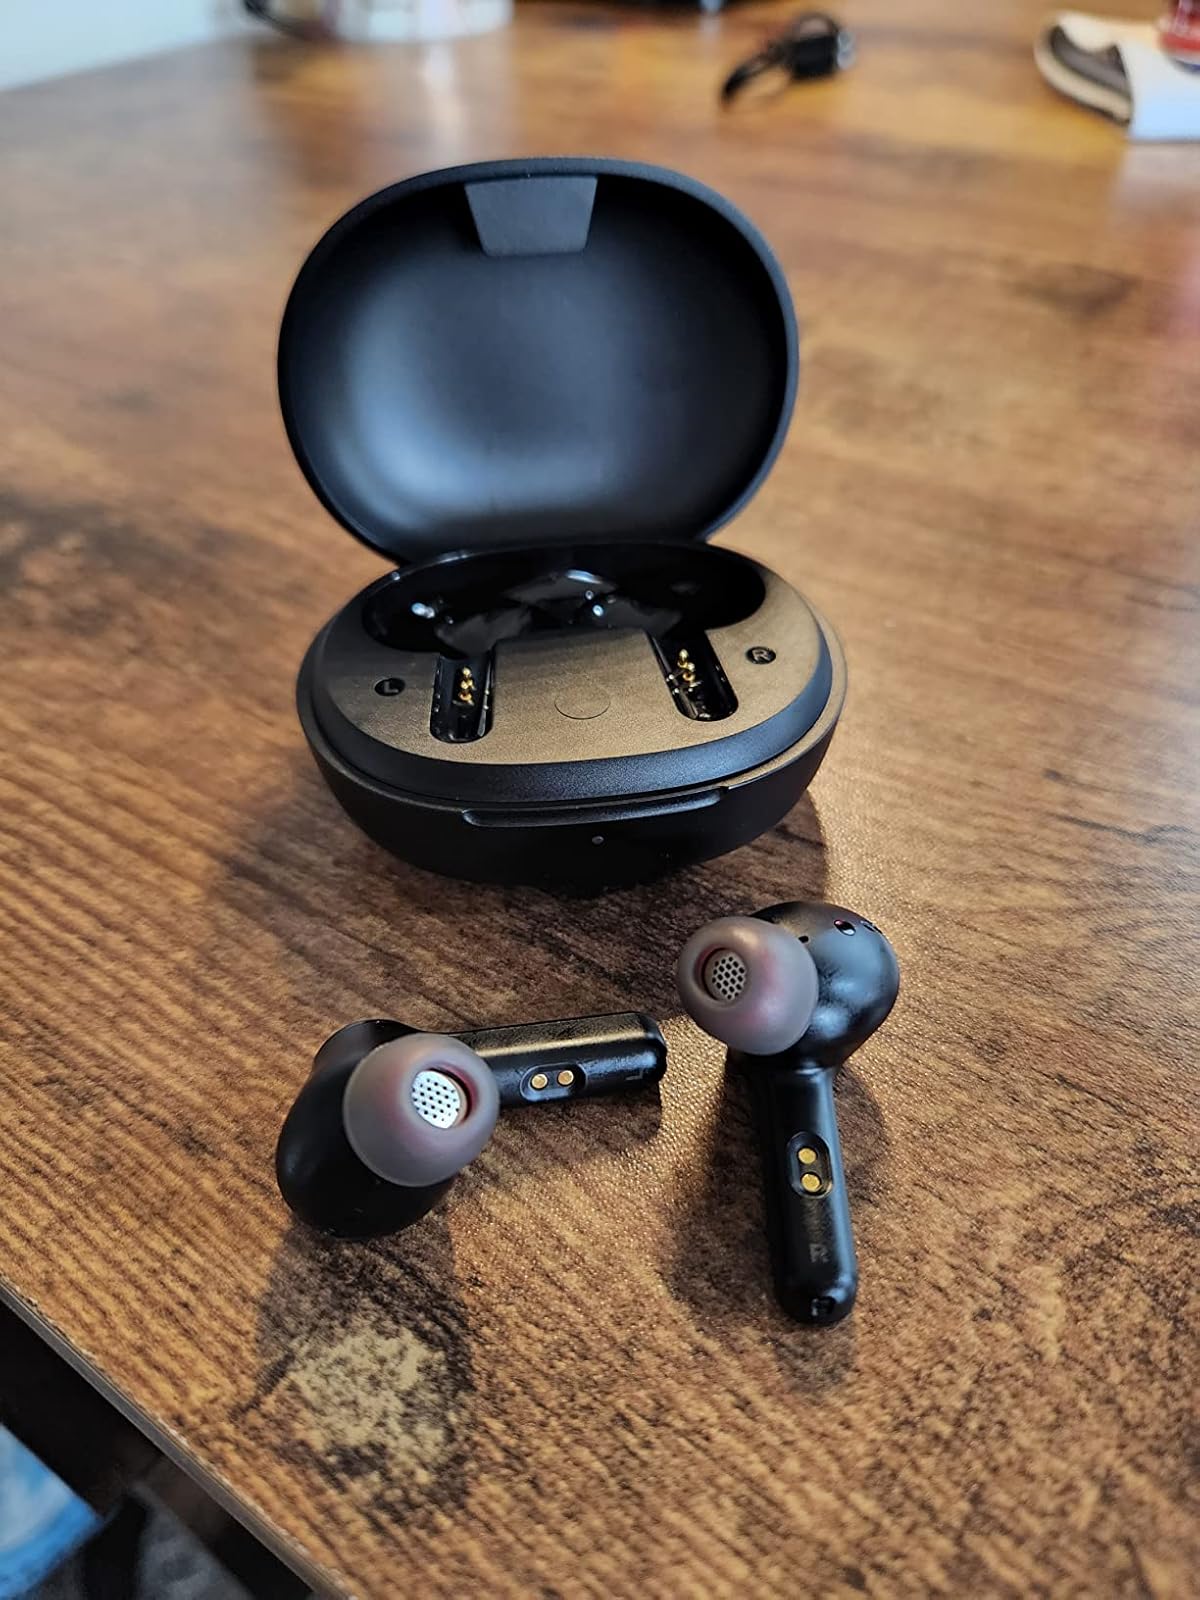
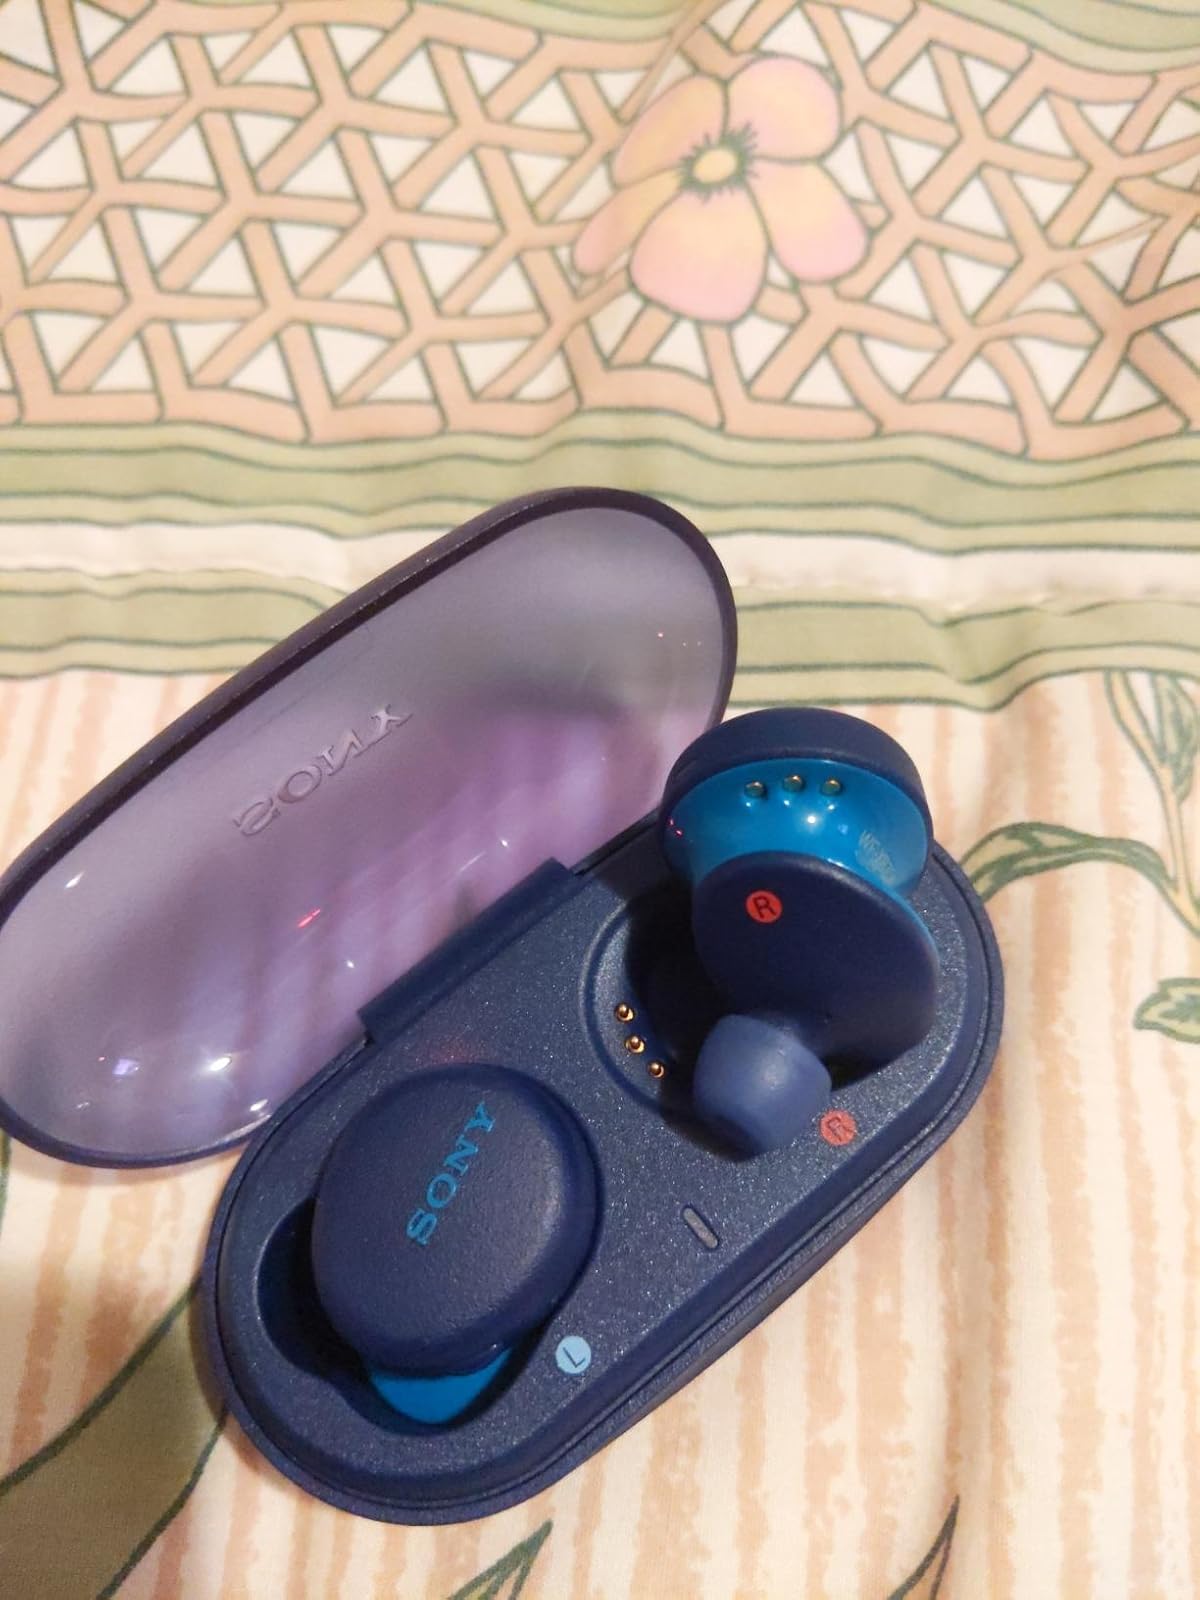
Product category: earbuds
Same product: no